List of birds of Nicaragua

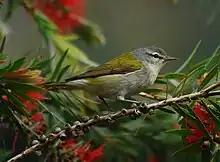
Tennessee warbler

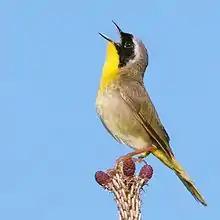
Common yellowthroat

The icterids are a group of small to medium-sized, often colorful, passerine birds restricted to the New World and include the grackles, New World blackbirds, and New World orioles. Most species have black as the predominant plumage color, often enlivened by yellow, orange, or red.